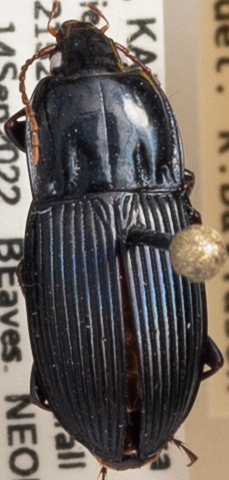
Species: Pterostichus permundus
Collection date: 2022-09-14
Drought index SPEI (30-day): -0.408
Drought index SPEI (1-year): -0.54
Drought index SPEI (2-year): -0.39